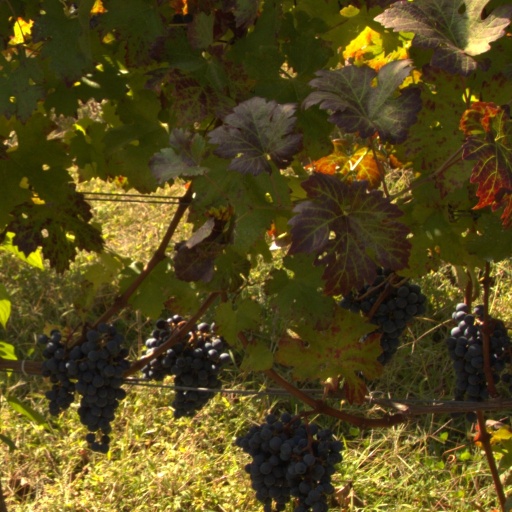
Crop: grape